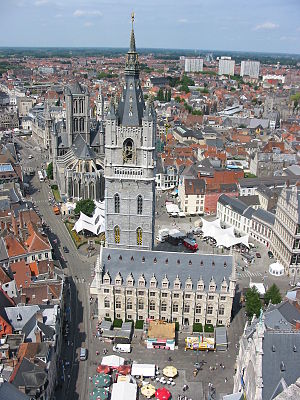
Gent
Skt. Bavos Katedral.
Gent er hovedstad i provinsen Østflandern i det nordlige Belgien. Indbyggertallet er pr. 1. januar 2019 på 262.219 mennesker, og byen har et areal på 156,18 km².